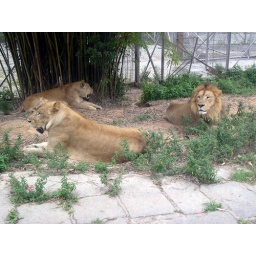
Photo taken while sitting in the enclosed bus, by putting camera lense out of iron grilled window